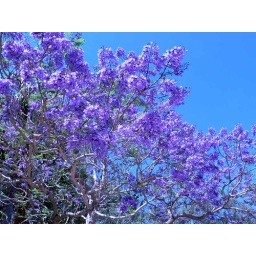
Jacaranda trees flower in October in Queensland